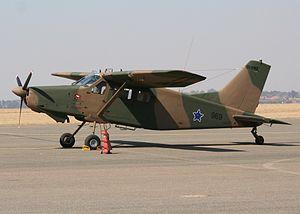
L'Aermacchi AL-60 est un monoplan monomoteur utilitaire conçu chez Lockheed aux États-Unis, qui n'est pas produit en série dans ce pays mais au Mexique et surtout en Italie.